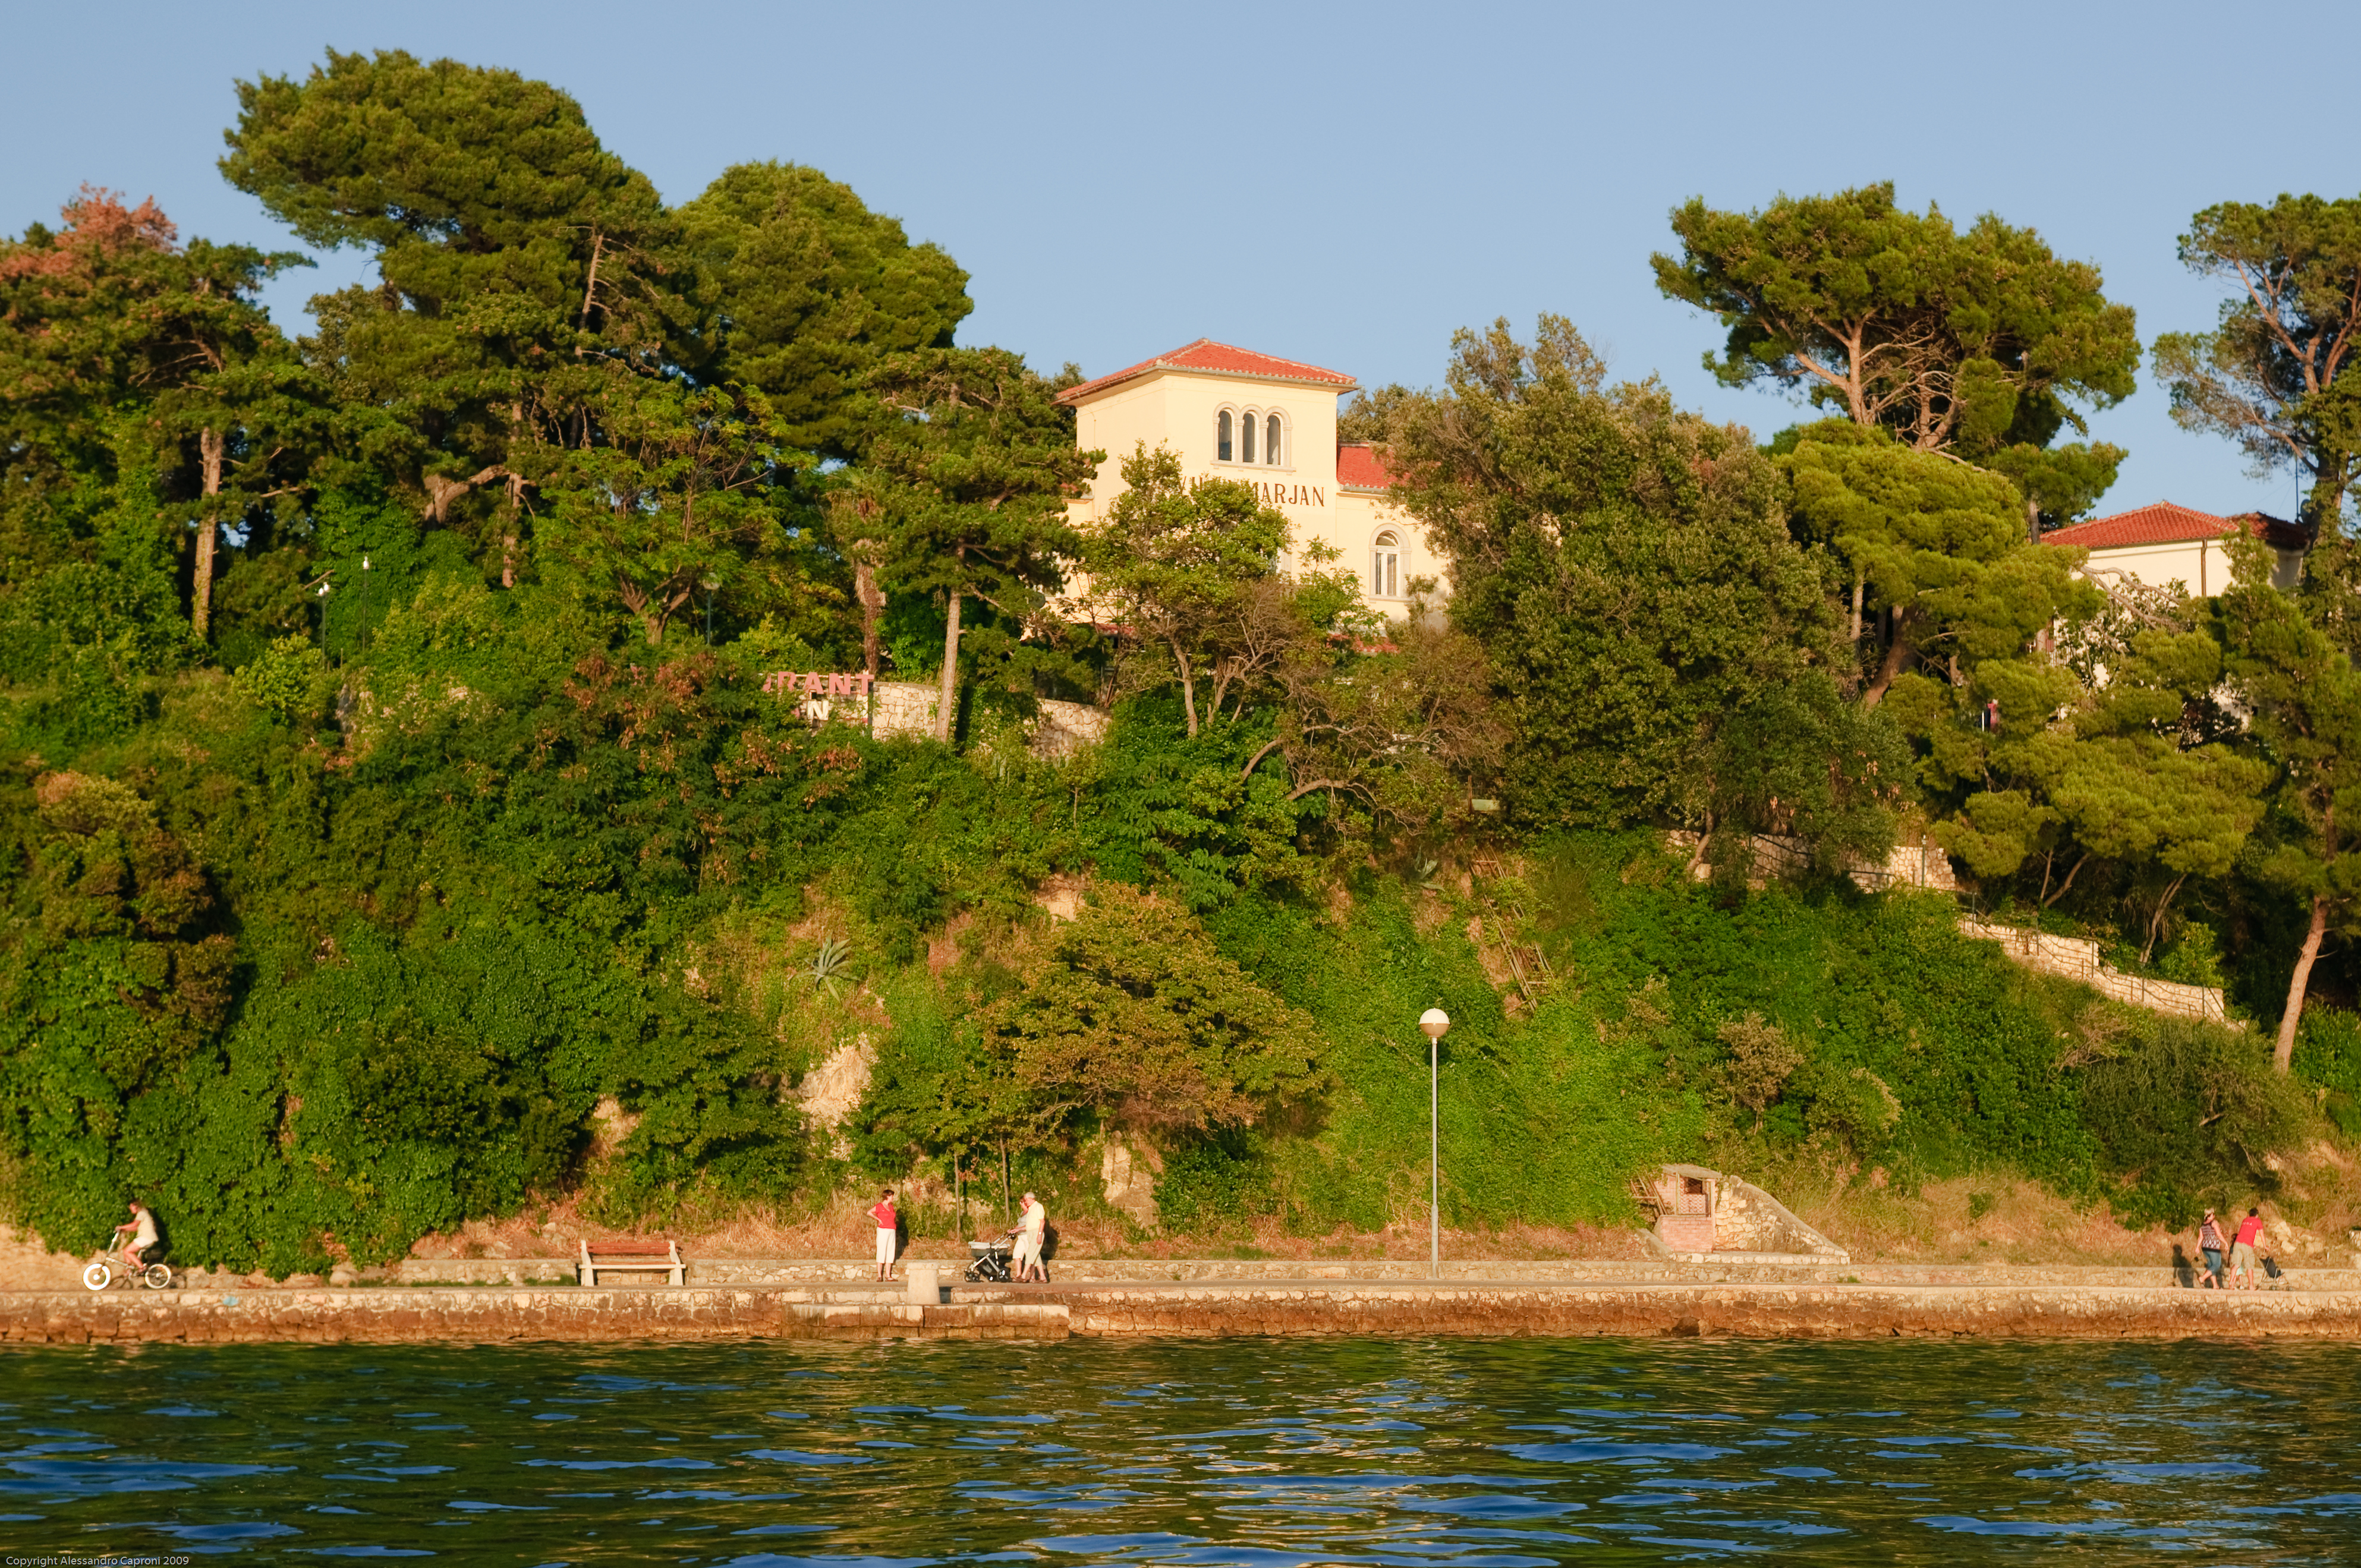
sea, tree, lake, river, vacation, bay, nikon, waterway, croatia, hvratska, rab, d300